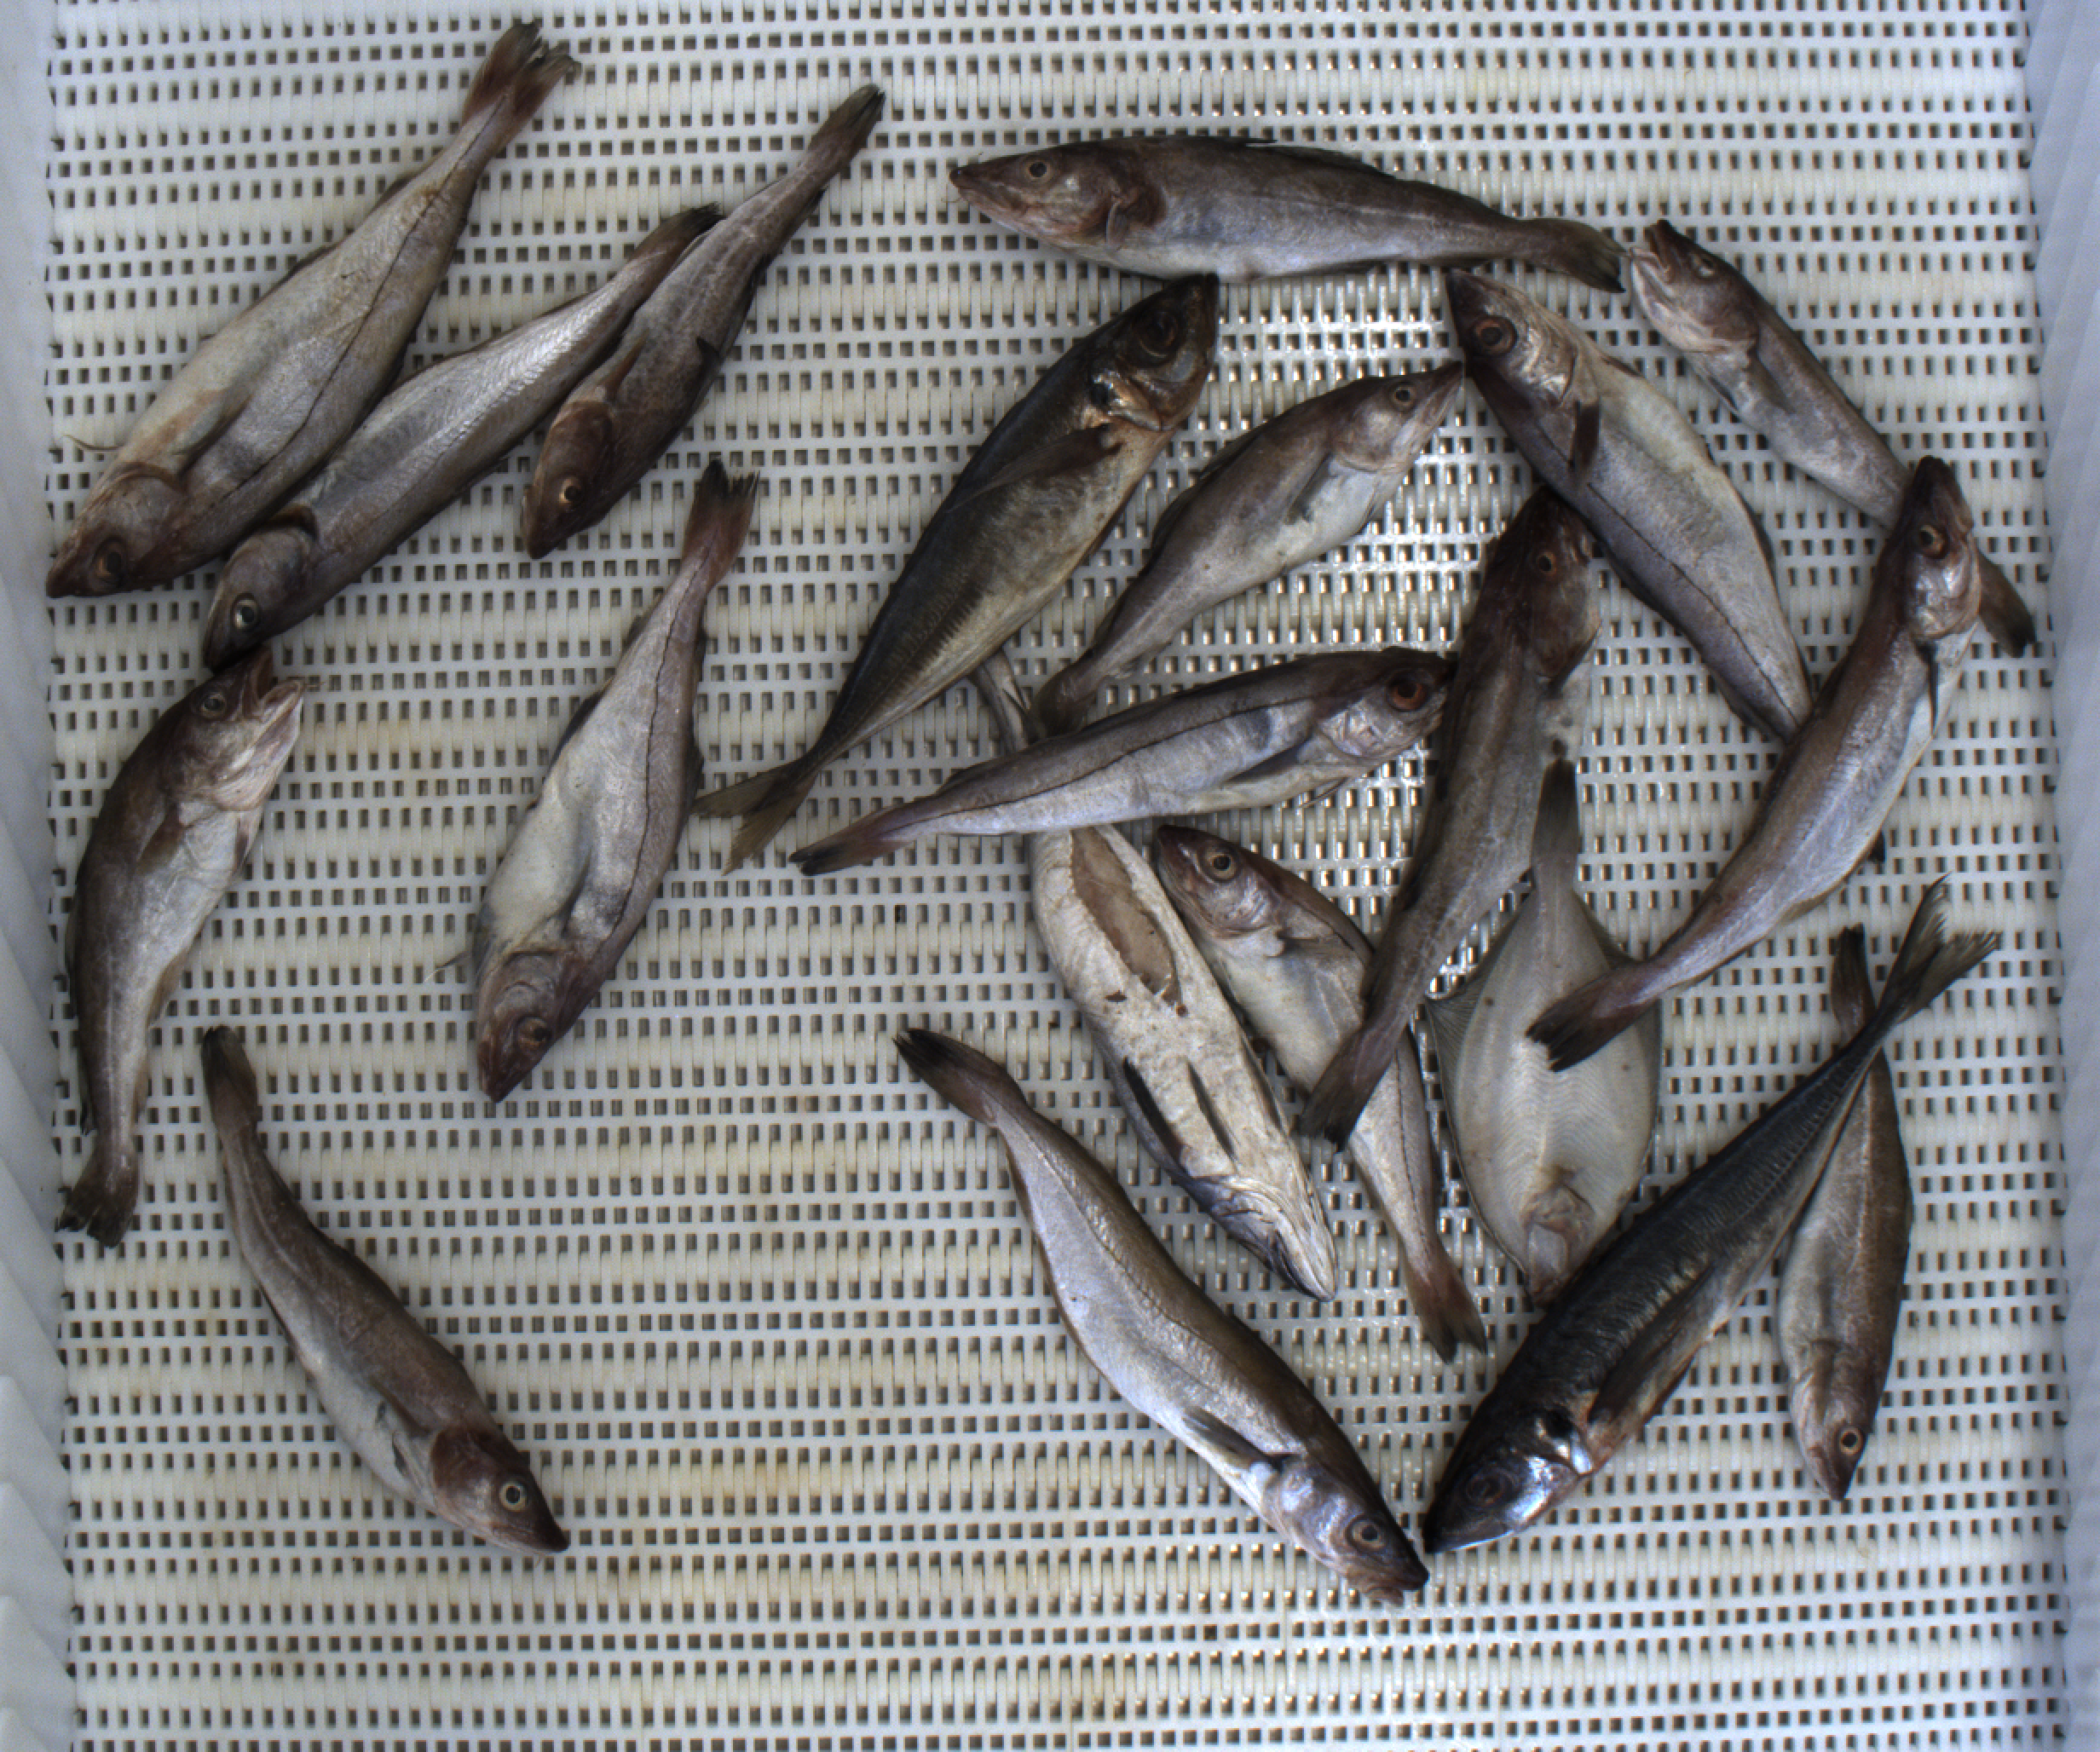
Total fish: 20
Cod: 8
Haddock: 5
Whiting: 3
Hake: 1
Horse mackerel: 2
Saithe: 0
Other: 1